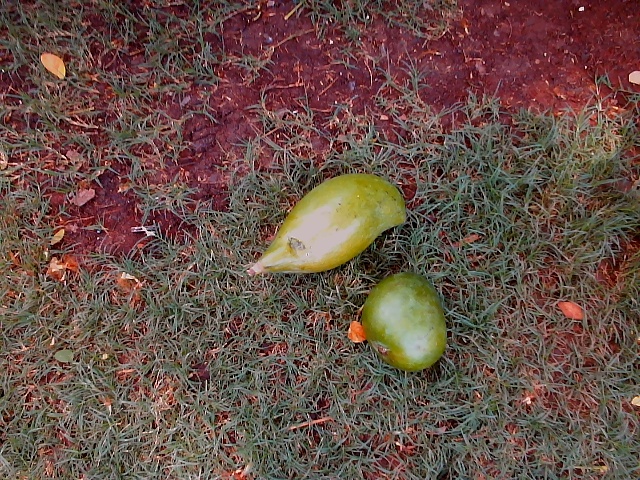
Label: Raw_Mango